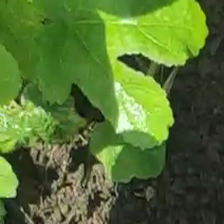
Weed species: Little_Mallow(Malva parviflora)